Lesbian

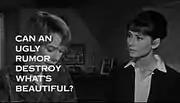
Still shot from the film "The Children's Hour", showing Shirley MacLaine looking down at the left and Audrey Hepburn to her right staring at her, in a bedroom. The words "Can an ugly rumor destroy what's beautiful?" obscure much of MacLaine's face.

As a reflection of categories of sexuality so sharply defined by the government and society at large, early lesbian subculture developed rigid gender roles between women, particularly among the working class in the United States and Canada. For working class lesbians who wanted to live as homosexuals, "A functioning couple ... meant dichotomous individuals, if not male and female, then butch and femme", and the only models they had to go by were "those of the traditional female-male [roles]". Although many municipalities enacted laws against cross-dressing, some women would socialize in bars as butches: dressed in men's clothing and mirroring traditional masculine behavior. Others wore traditionally feminine clothing and assumed the role of femmes. Butch and femme modes of socialization were so integral within lesbian bars that women who refused to choose between the two would be ignored, or at least unable to date anyone, and butch women becoming romantically involved with other butch women or femmes with other femmes was unacceptable.